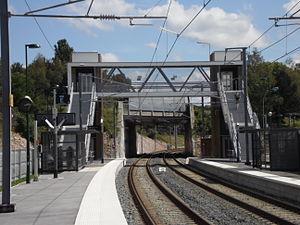
La gare d'École Valentin, le 30 août 2014.
La gare d'École-Valentin est une gare ferroviaire française de la ligne de Besançon-Viotte à Vesoul située sur le territoire de la commune d'École-Valentin dans le département du Doubs en région Bourgogne-Franche-Comté.